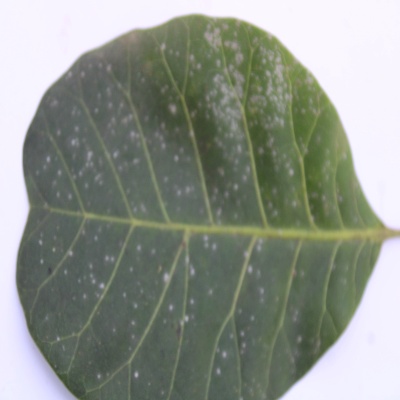
Crop: Cashew
Condition: red rust